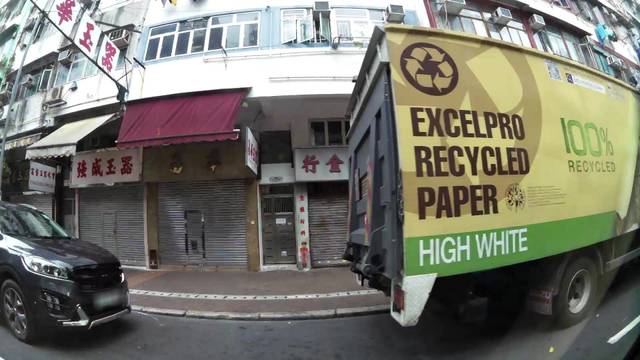
Region: China
Coordinates: 22.307, 114.168